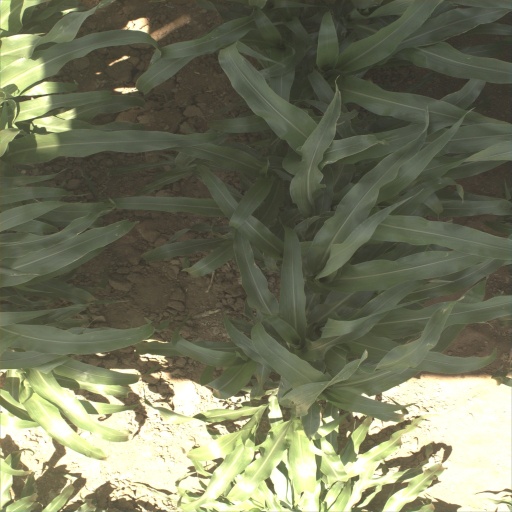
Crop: sorghum